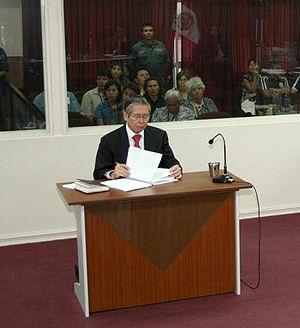
Alberto Fujimori lors de son procès
La Fédération internationale pour les droits humains est une organisation non gouvernementale fédérative dont la vocation est d’agir concrètement pour le respect de tous les droits énoncés dans la Déclaration universelle des droits de l'homme de 1948 – les droits civils et politiques comme les droits économiques, sociaux et culturels.
Alberto Kenya Fujimori, né le 28 juillet 1938 à Lima, est un homme d'État péruvien d'origine japonaise, président de la République du Pérou du 28 juillet 1990 au 22 novembre 2000.